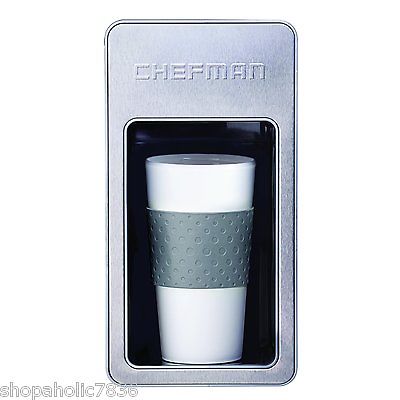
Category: coffee maker